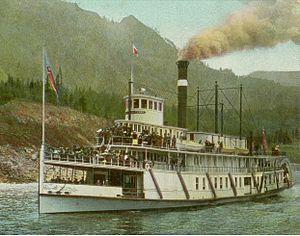
"Un vapeur ou bateau à vapeur, est un type de navire généralement apte à la navigation en haute mer/trans-océanique, qui est propulsé par un ou plusieurs moteurs à vapeur et qui se déplace grâce à la rotation d'hélices ou de roue à aubes. Le premier vapeur à réellement entrer en activité apparaît au début des années 1800, cependant, quelques précurseurs ont existé avant cette date. Beaucoup des vapeurs étant issus des marines américaines et britanniques, ils utilisent le préfixe « PS » ou « SS ». Avec la disparition des navires à roues à aubes, le préfixe « SS » est par la suite considéré comme désignant les vapeurs au sens large. Pour les navires propulsés par des moteurs à combustion interne, le préfixe d'usage est ""MV"" pour Motor Vessel, de sorte qu'il n'est pas correct d'utiliser « SS » pour la plupart des navires modernes.
Le Columbia est un fleuve circulant du Canada aux États-Unis avant de se jeter dans l'océan Pacifique.
De nombreux bateaux à vapeur naviguèrent sur le fleuve Columbia et ses affluents dans la région du Nord-Ouest Pacifique de l'Amérique du Nord, de 1850 à 1981.
Le Seigneur du fleuve est un roman de l'écrivain Bernard Clavel publié en 1972 aux Éditions Robert Laffont.